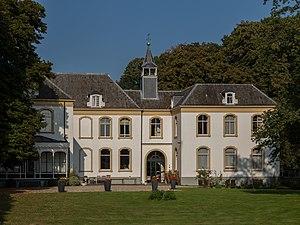
Bronckhorst est une commune de 37 761 habitants dans le Gueldre aux Pays-Bas. C'est le résultat de la fusion du 1ᵉʳ janvier 2005 des anciennes communes de Hengelo, Hummelo en Keppel, Steenderen, Vorden et Zelhem.
Baak est un village appartenant à la commune néerlandaise de Bronckhorst. Le 1ᵉʳ janvier 2007, le village comptait environ 1 200 habitants.